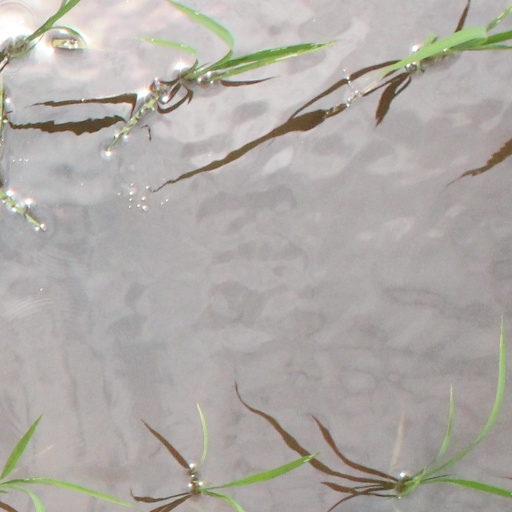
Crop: rice